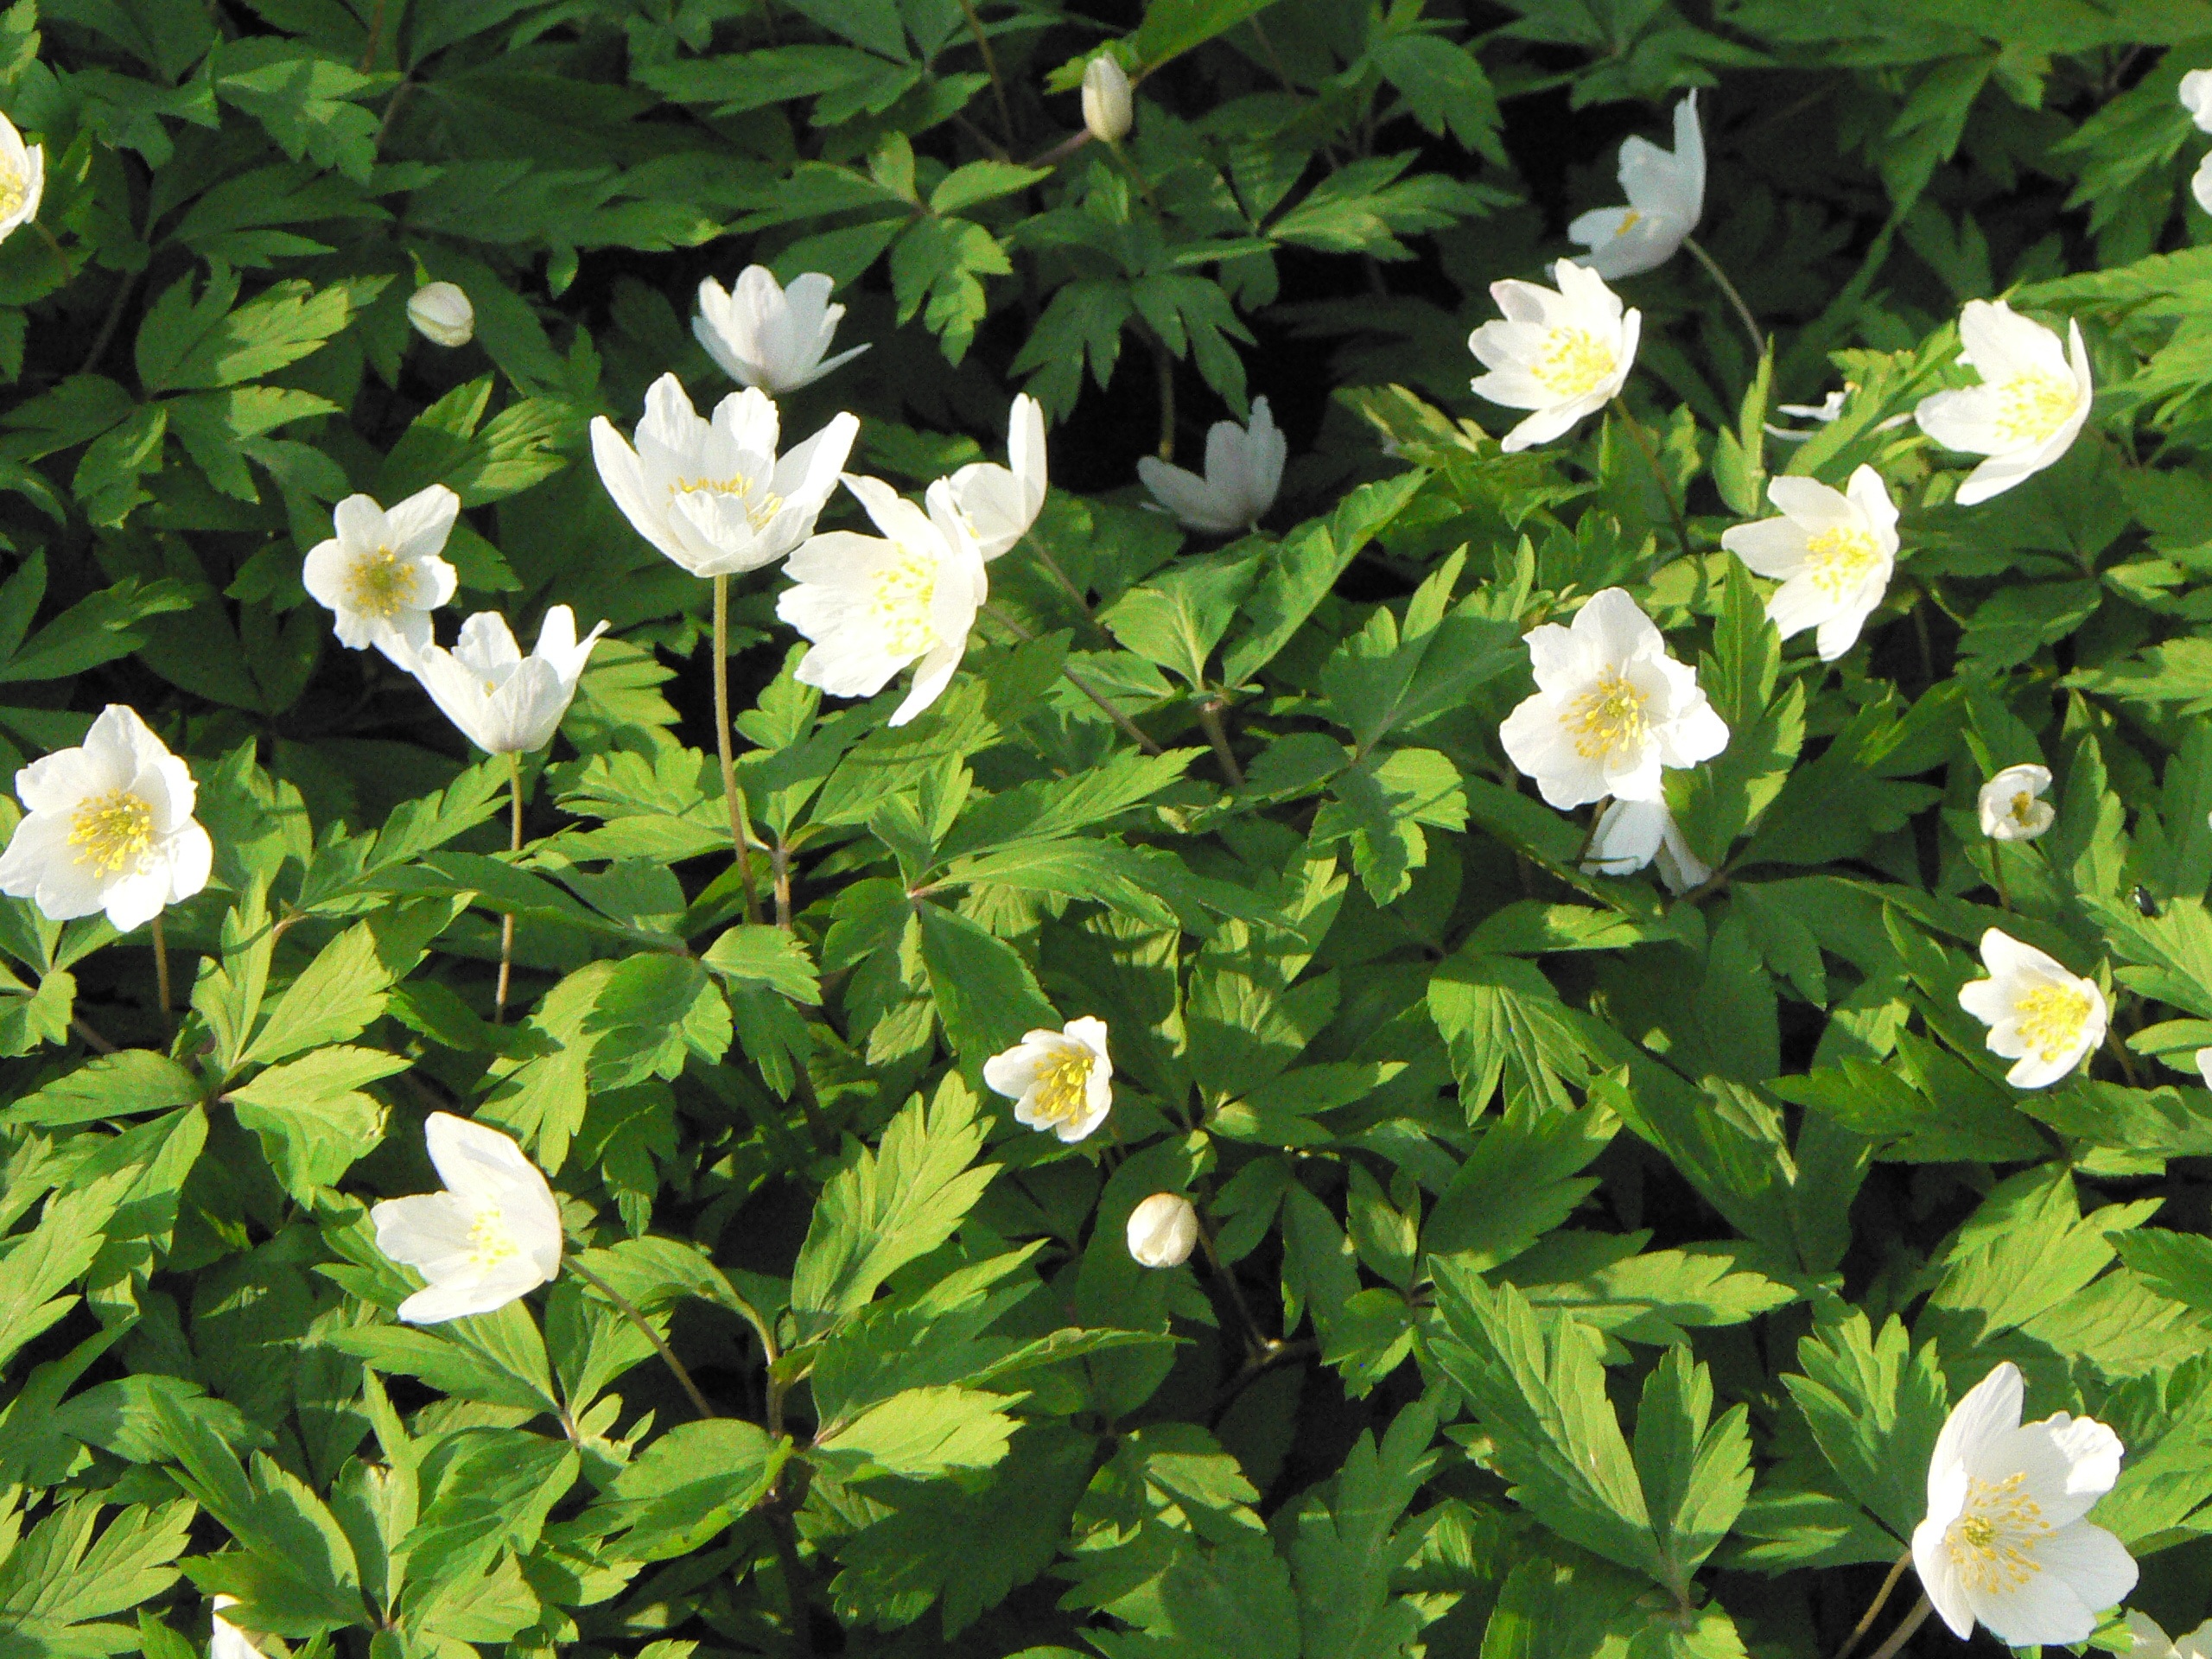
nature, forest, plant, wood, flower, spring, green, botany, flora, wild flower, wildflower, flowers, shrub, anemone, evening primrose, flowering, jasmine, flowering plant, land plant, violet family